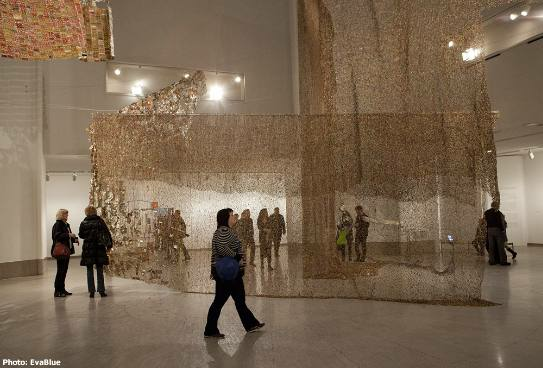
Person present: Yes